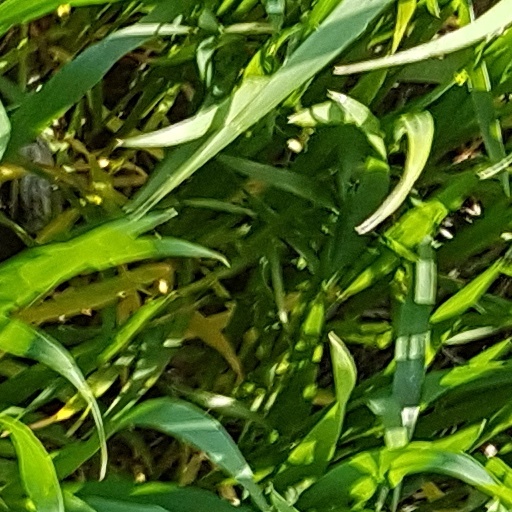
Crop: wheat